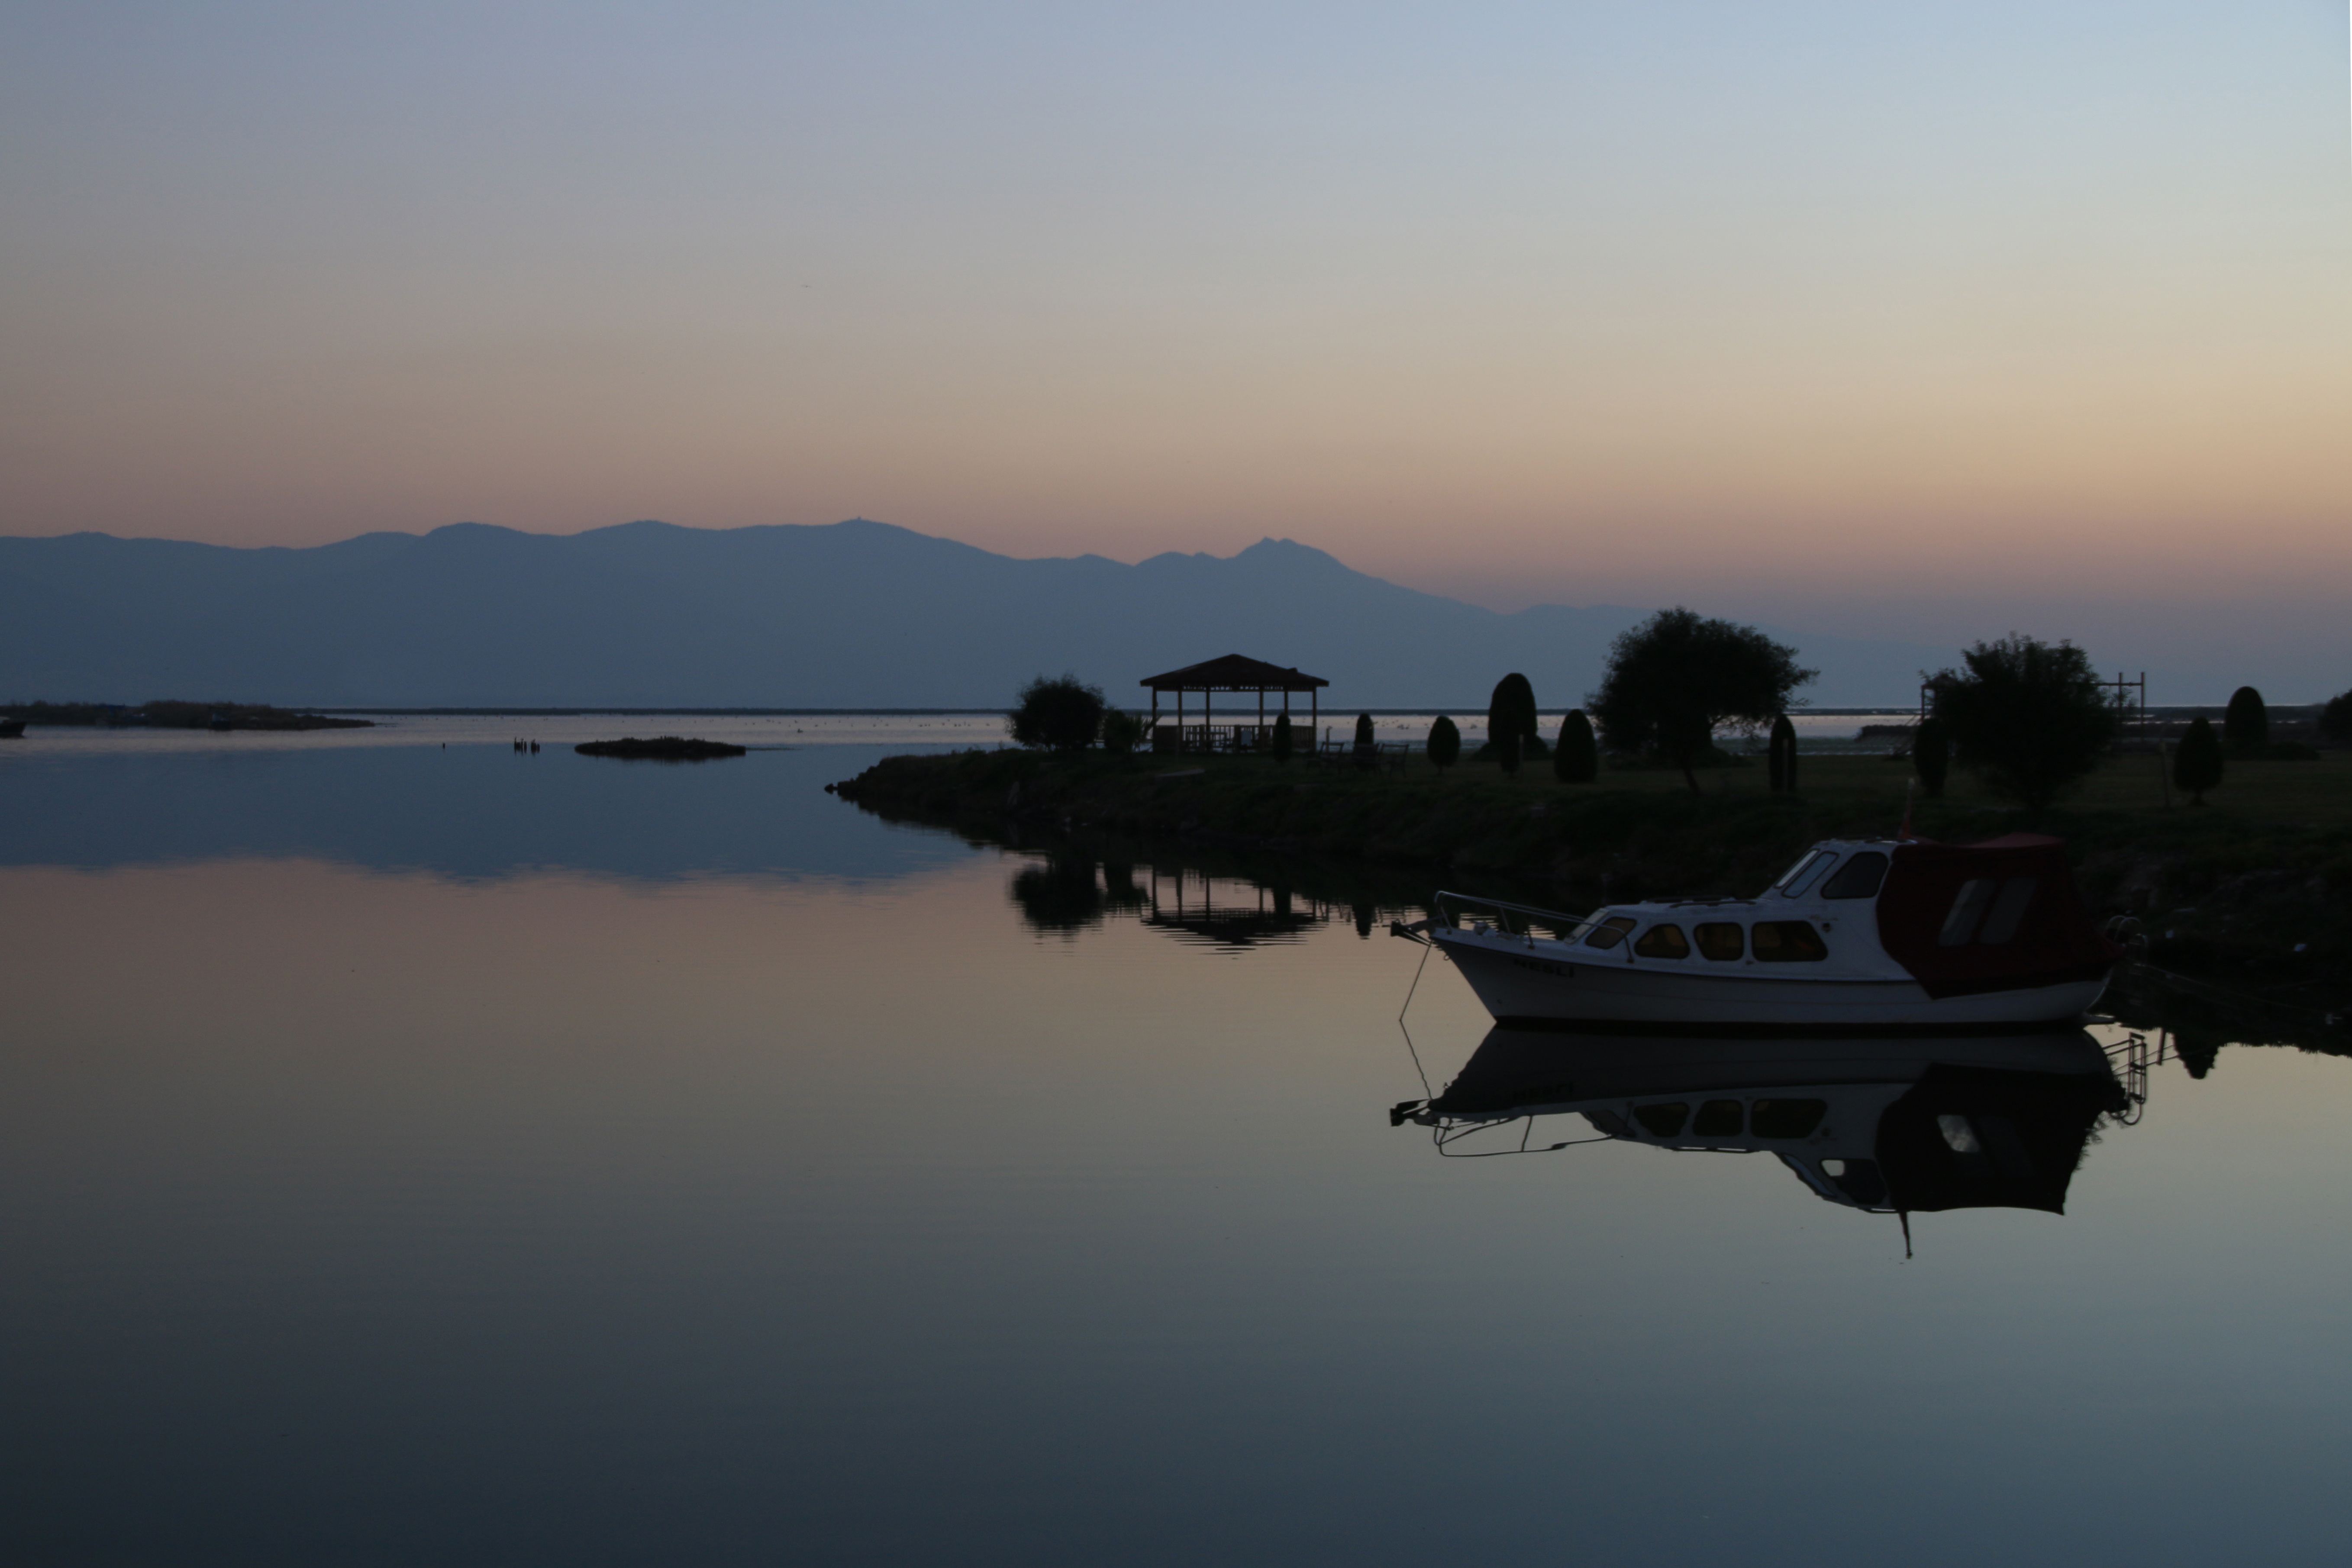
beach, landscape, sea, nature, horizon, silhouette, cloud, sky, sunrise, sunset, boat, morning, lake, dawn, coastline, airplane, dusk, evening, orange, reflection, mediterranean, vehicle, fisherman, peace, bay, reservoir, yellow, solar, in the evening, clouds, background, turkey, marine, loch, the setting sun, ege, izmir, views of the sea, atmospheric phenomenon, atmosphere of earth, nature turkey